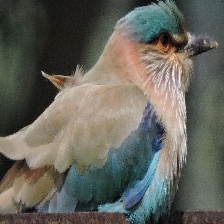
Species: INDIAN ROLLER
Scientific name: CORACIAS BENGHALENSIS